Kelly Olynyk

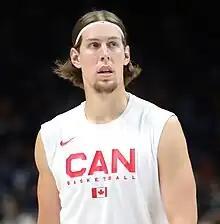
Olynyk with the Canadian national team in 2023

Kelly Tyler Olynyk (born April 19, 1991) is a Canadian professional basketball player for the San Antonio Spurs of the National Basketball Association (NBA). He played college basketball for the Gonzaga Bulldogs, where he earned NCAA All-American honours in 2013.